Joe L. Hayes

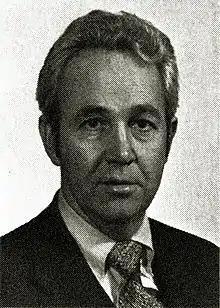
Joe L. Hayes in 1977

Joseph Lynn "Joe" Hayes (February 18, 1930 – February 16, 2018) was an American civil engineer, lobbyist, politician and surveyor.